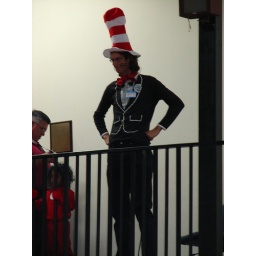
Jeff in his cat in the hat costume